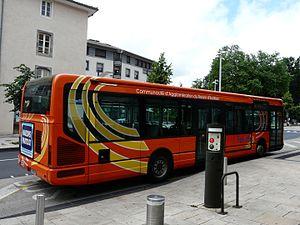
Bus de la communauté d'agglomération du Bassin d'Aurillac, Aurillac, Cantal, France.
La communauté d'agglomération du Bassin d'Aurillac est une communauté d'agglomération française, située dans le département du Cantal et la région Auvergne-Rhône-Alpes.
Aurillac est une ville française située au centre du Massif central, dans le département du Cantal dont elle est la préfecture, en région administrative Auvergne-Rhône-Alpes.